2012 Bahrain Grand Prix

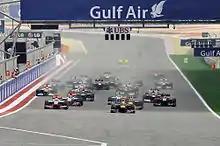
Vettel led from pole position into the first corner

The race was the first of 10 (including all the European races and Singapore) this season to begin at 12:00 UTC (15:00 local) in a much more European friendly viewing time. It started under warm cloudy conditions with an ambient temperature of and a track temperature of . Since Fernando Alonso and Paul di Resta did not set a time in Q3 they, along with the 14 drivers behind them, could start on either the soft 'option' tyre or the medium 'prime' tyre. All but Kamui Kobayashi opted to start on the soft compound yellow banded tyre.